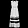
Label: Dress